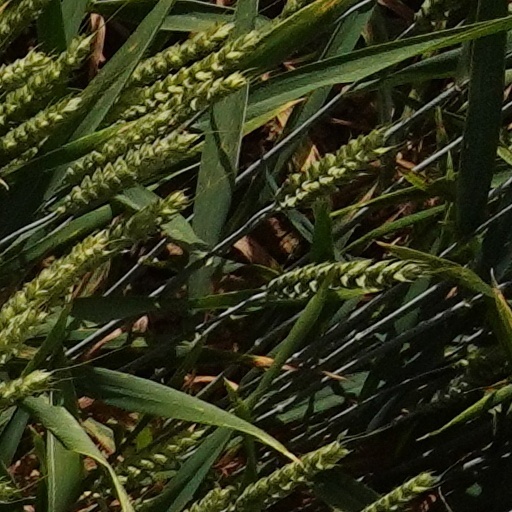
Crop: wheat